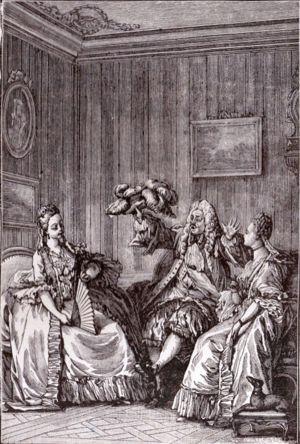
Les Précieuses ridicules est une comédie en un acte et en prose de Molière, représentée pour la première fois le 18 novembre 1659 au théâtre du Petit-Bourbon, à Paris, en seconde partie de spectacle. Elle connut un succès considérable, qui se traduisit par l'apparition d'une mode littéraire nouvelle, la satire des « précieuses » et de la « préciosité », termes popularisés par la pièce de Molière, et dont la réalité du phénomène qu'ils désignent est aujourd'hui considérée comme problématique.
Jean-Baptiste Poquelin, dit Molière, est un comédien et dramaturge français, baptisé le 15 janvier 1622 à Paris, où il est mort le 17 février 1673.
Cette page concerne l’année 1659 du calendrier grégorien.